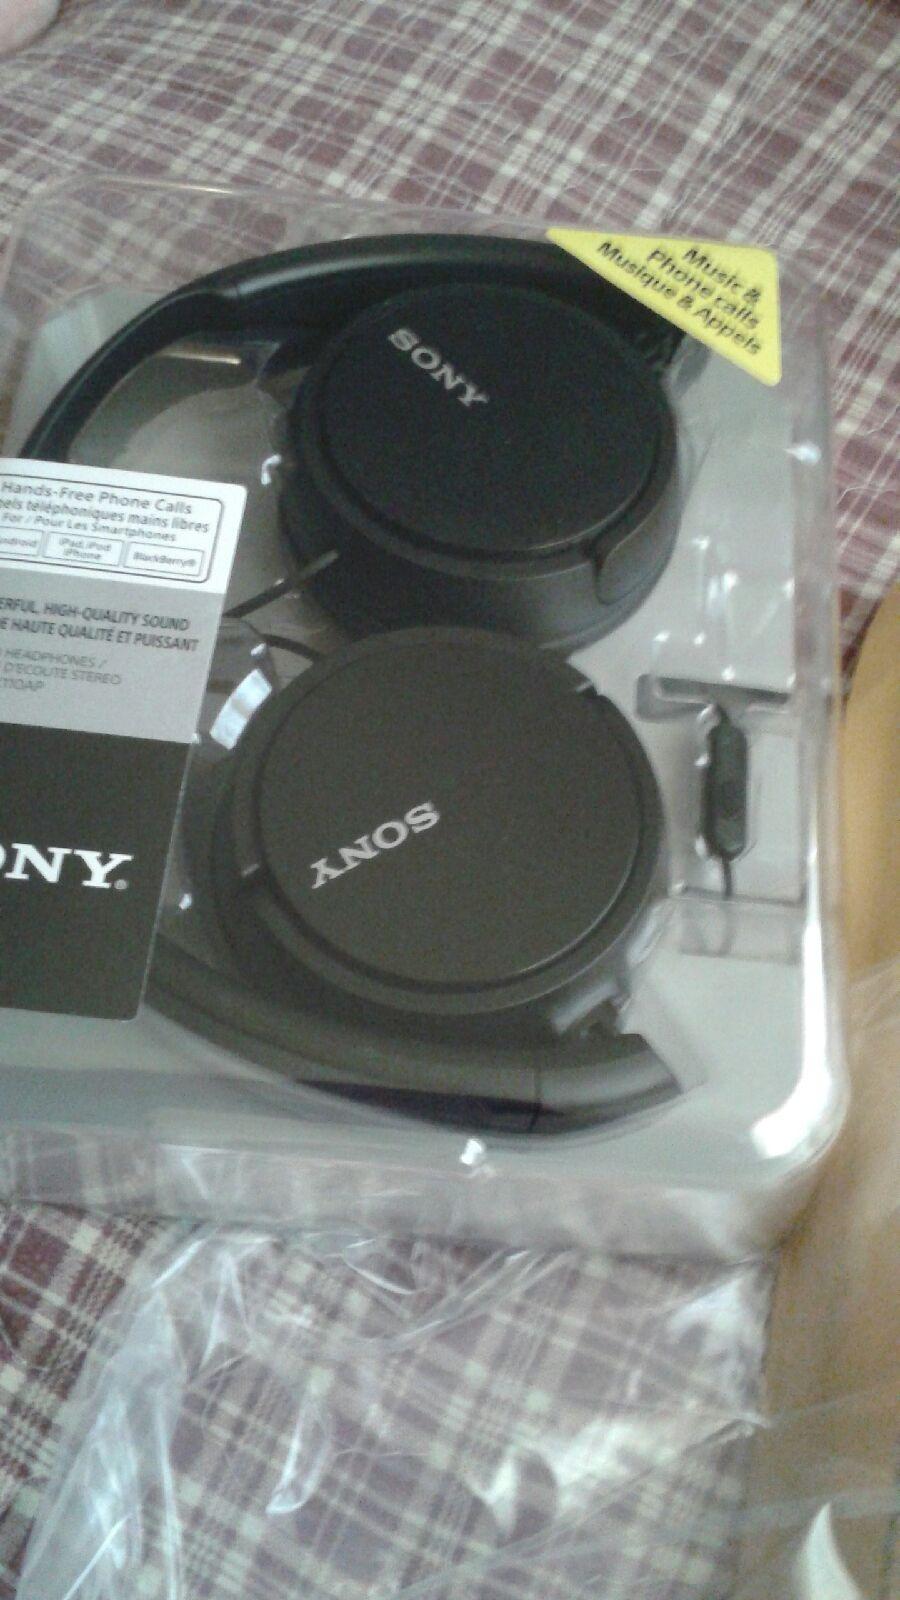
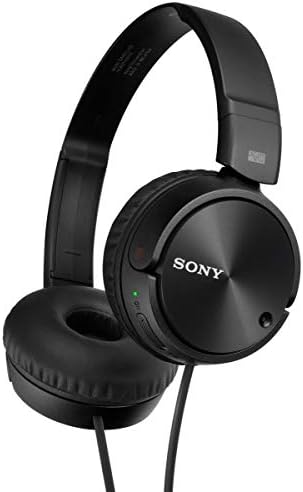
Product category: headphones
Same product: no